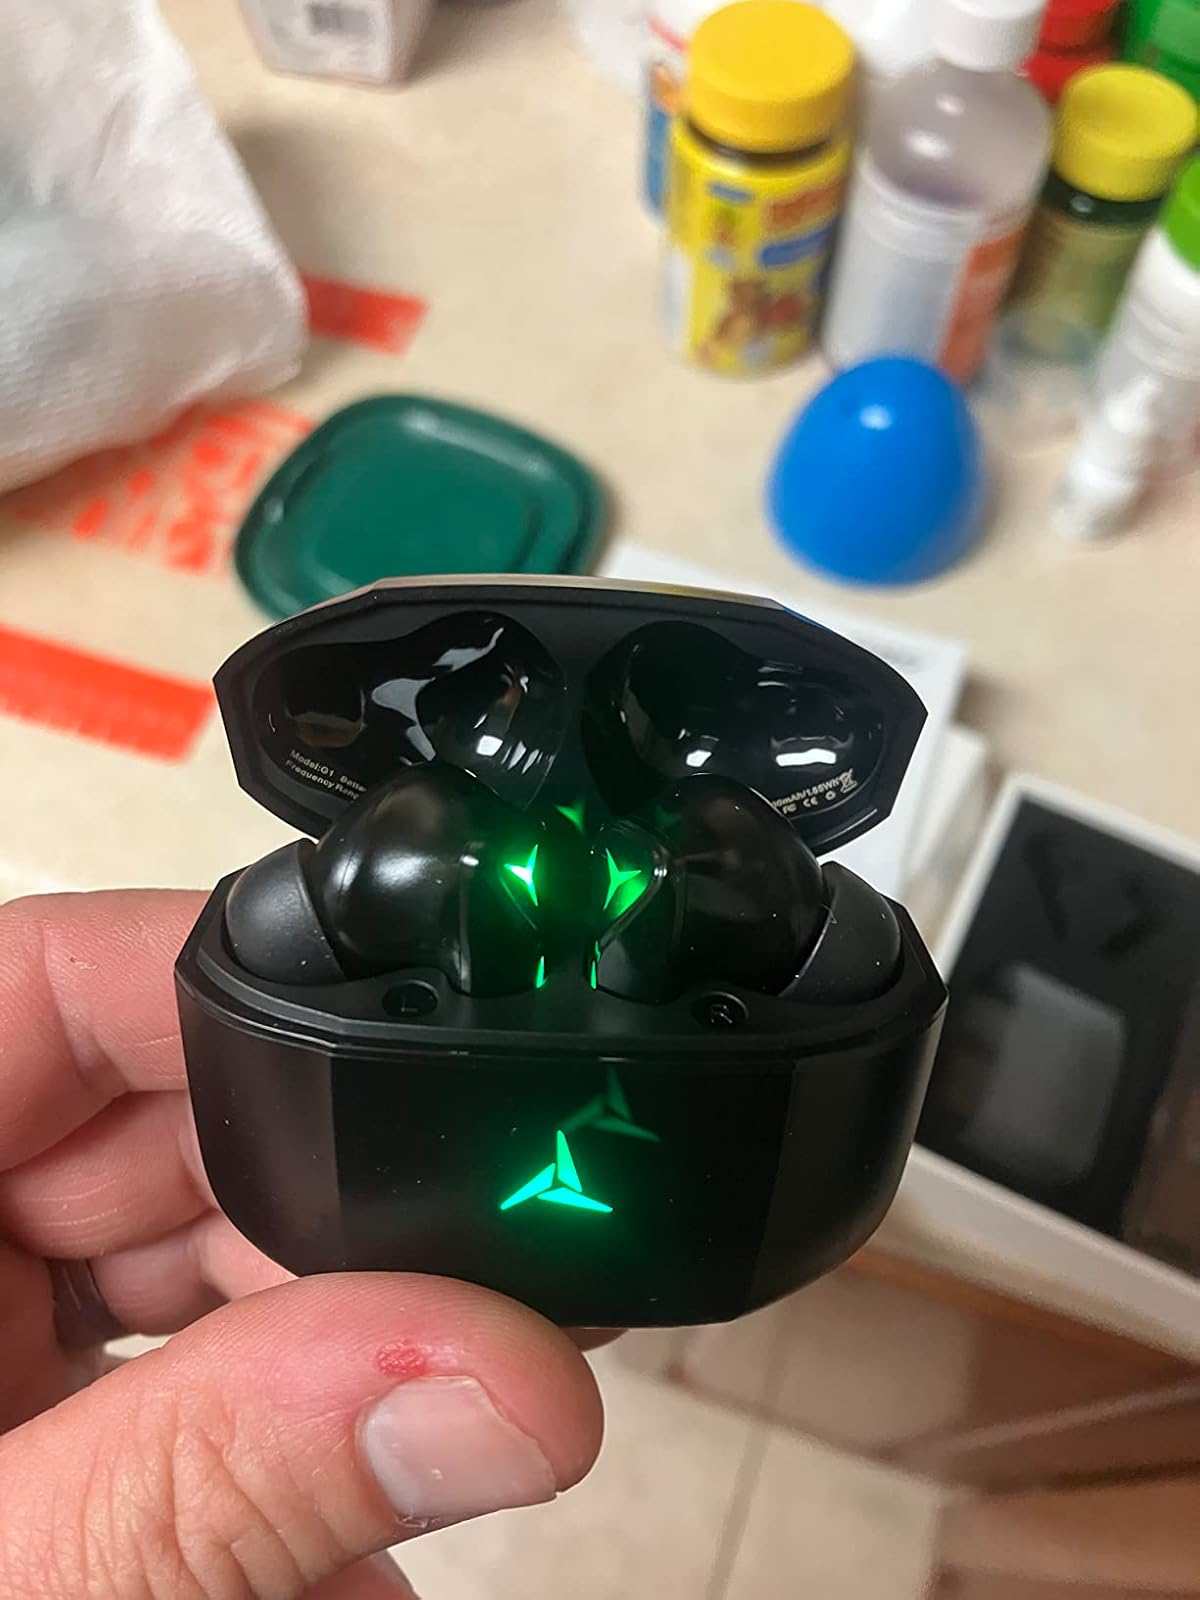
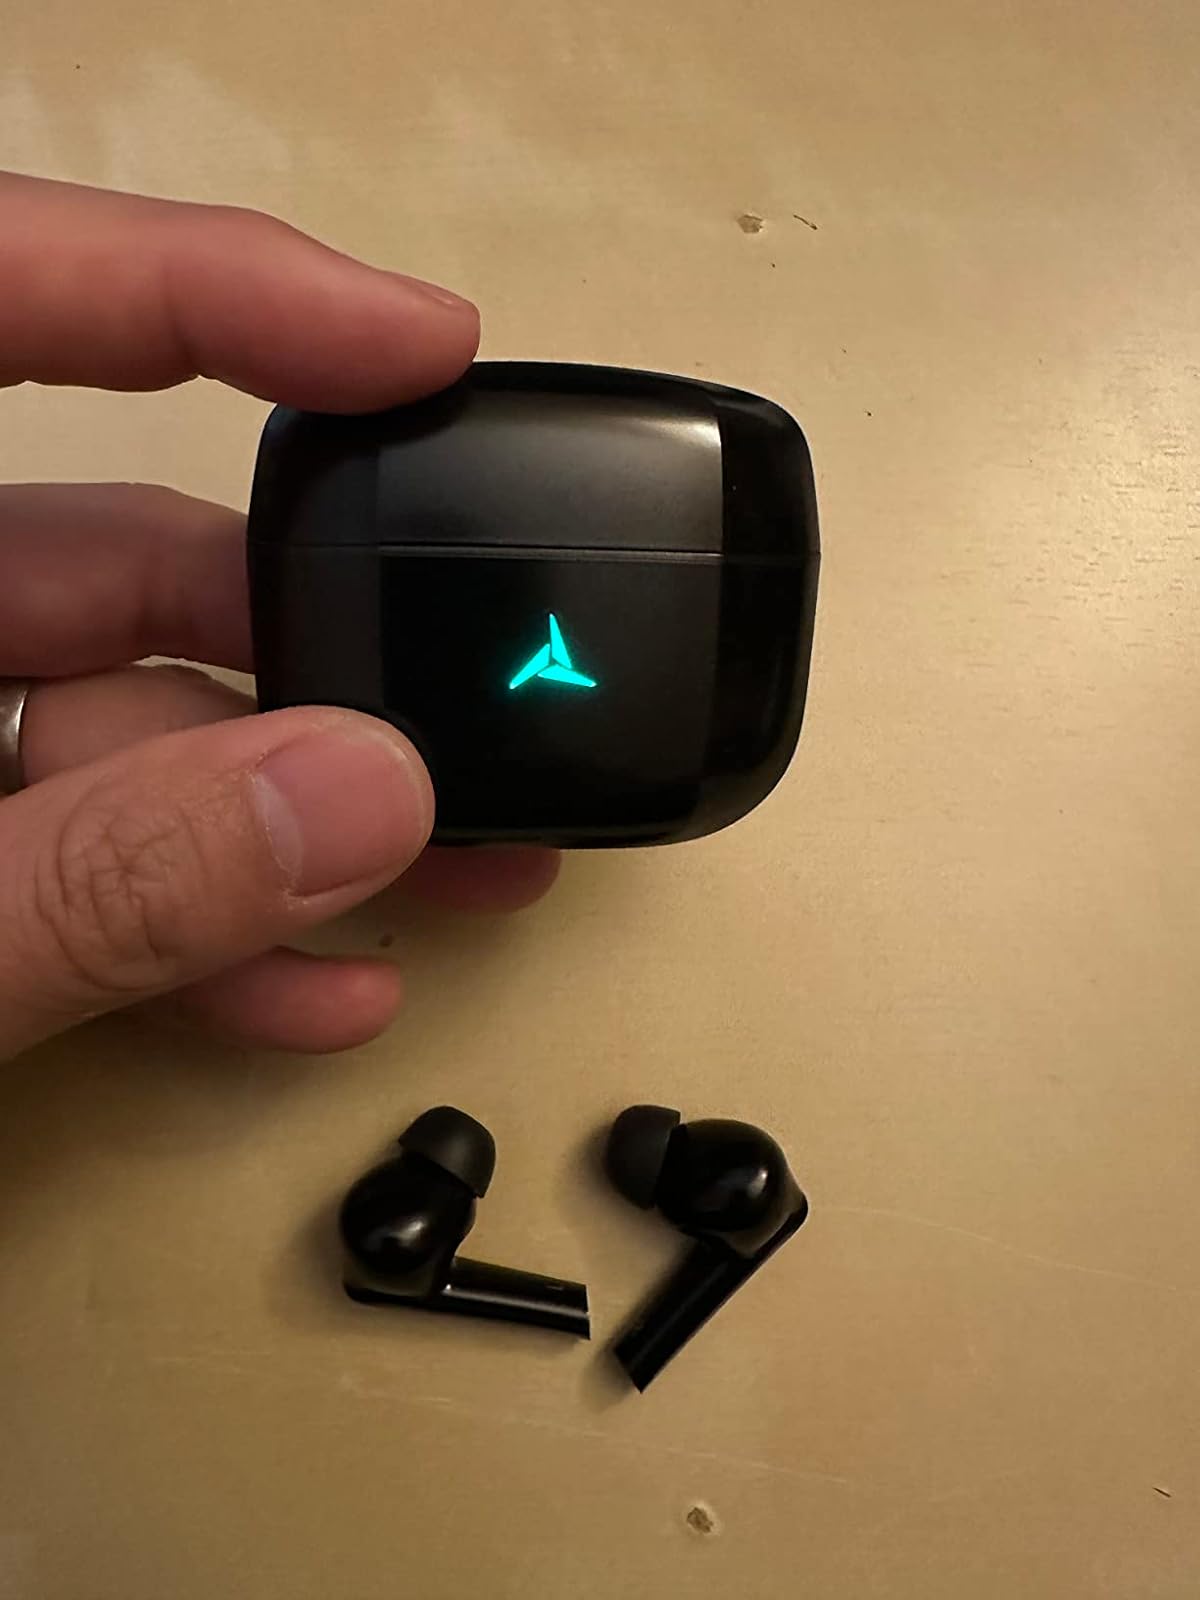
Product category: earbuds
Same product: yes